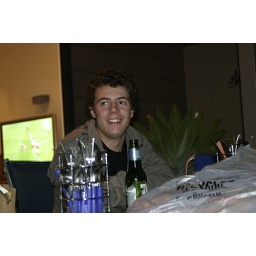
enjoying conversation around the table on the balcony